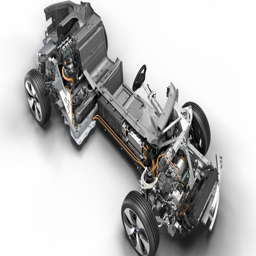
announced , automotive industry business is overall winner